Johannes Maria Staud

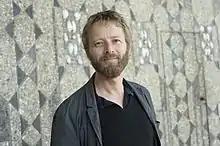
Johannes Maria Staud in 2014.

Staud was born in Innsbruck and studied with, among others, Brian Ferneyhough and Michael Jarrell (at the University of Music and Performing Arts Vienna). In 1999/2000 Staud was fellow of the Alban Berg Foundation. He gained a publishing contract with Universal Edition in 2000. He was co-founder of the composers group "Gegenklang" in Vienna. His "Apeiron. Music for Large Orchestra" was premiered by the Berlin Philharmonic Orchestra under Sir Simon Rattle in 2005, and his "Segue. Music for Violoncello and Orchestra" was performed by Heinrich Schiff and the Vienna Philharmonic Orchestra under the baton of Daniel Barenboim at the opening concert of the 2006 Salzburg Festival. In 2010/2011 he was "Capell-Compositeur" of the Staatskapelle Dresden. Since autumn 2018, he has been professor of composition at the Mozarteum University Salzburg.